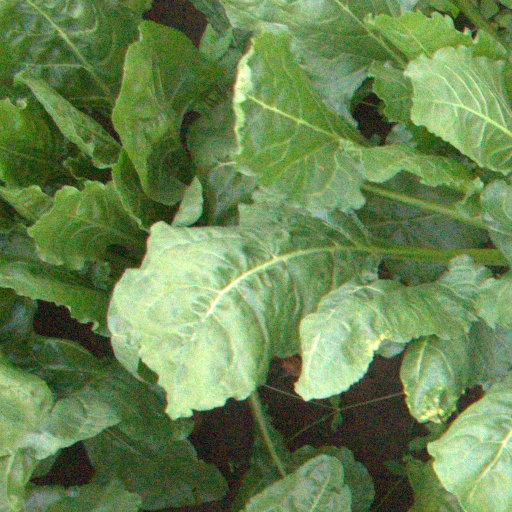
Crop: sugar beet